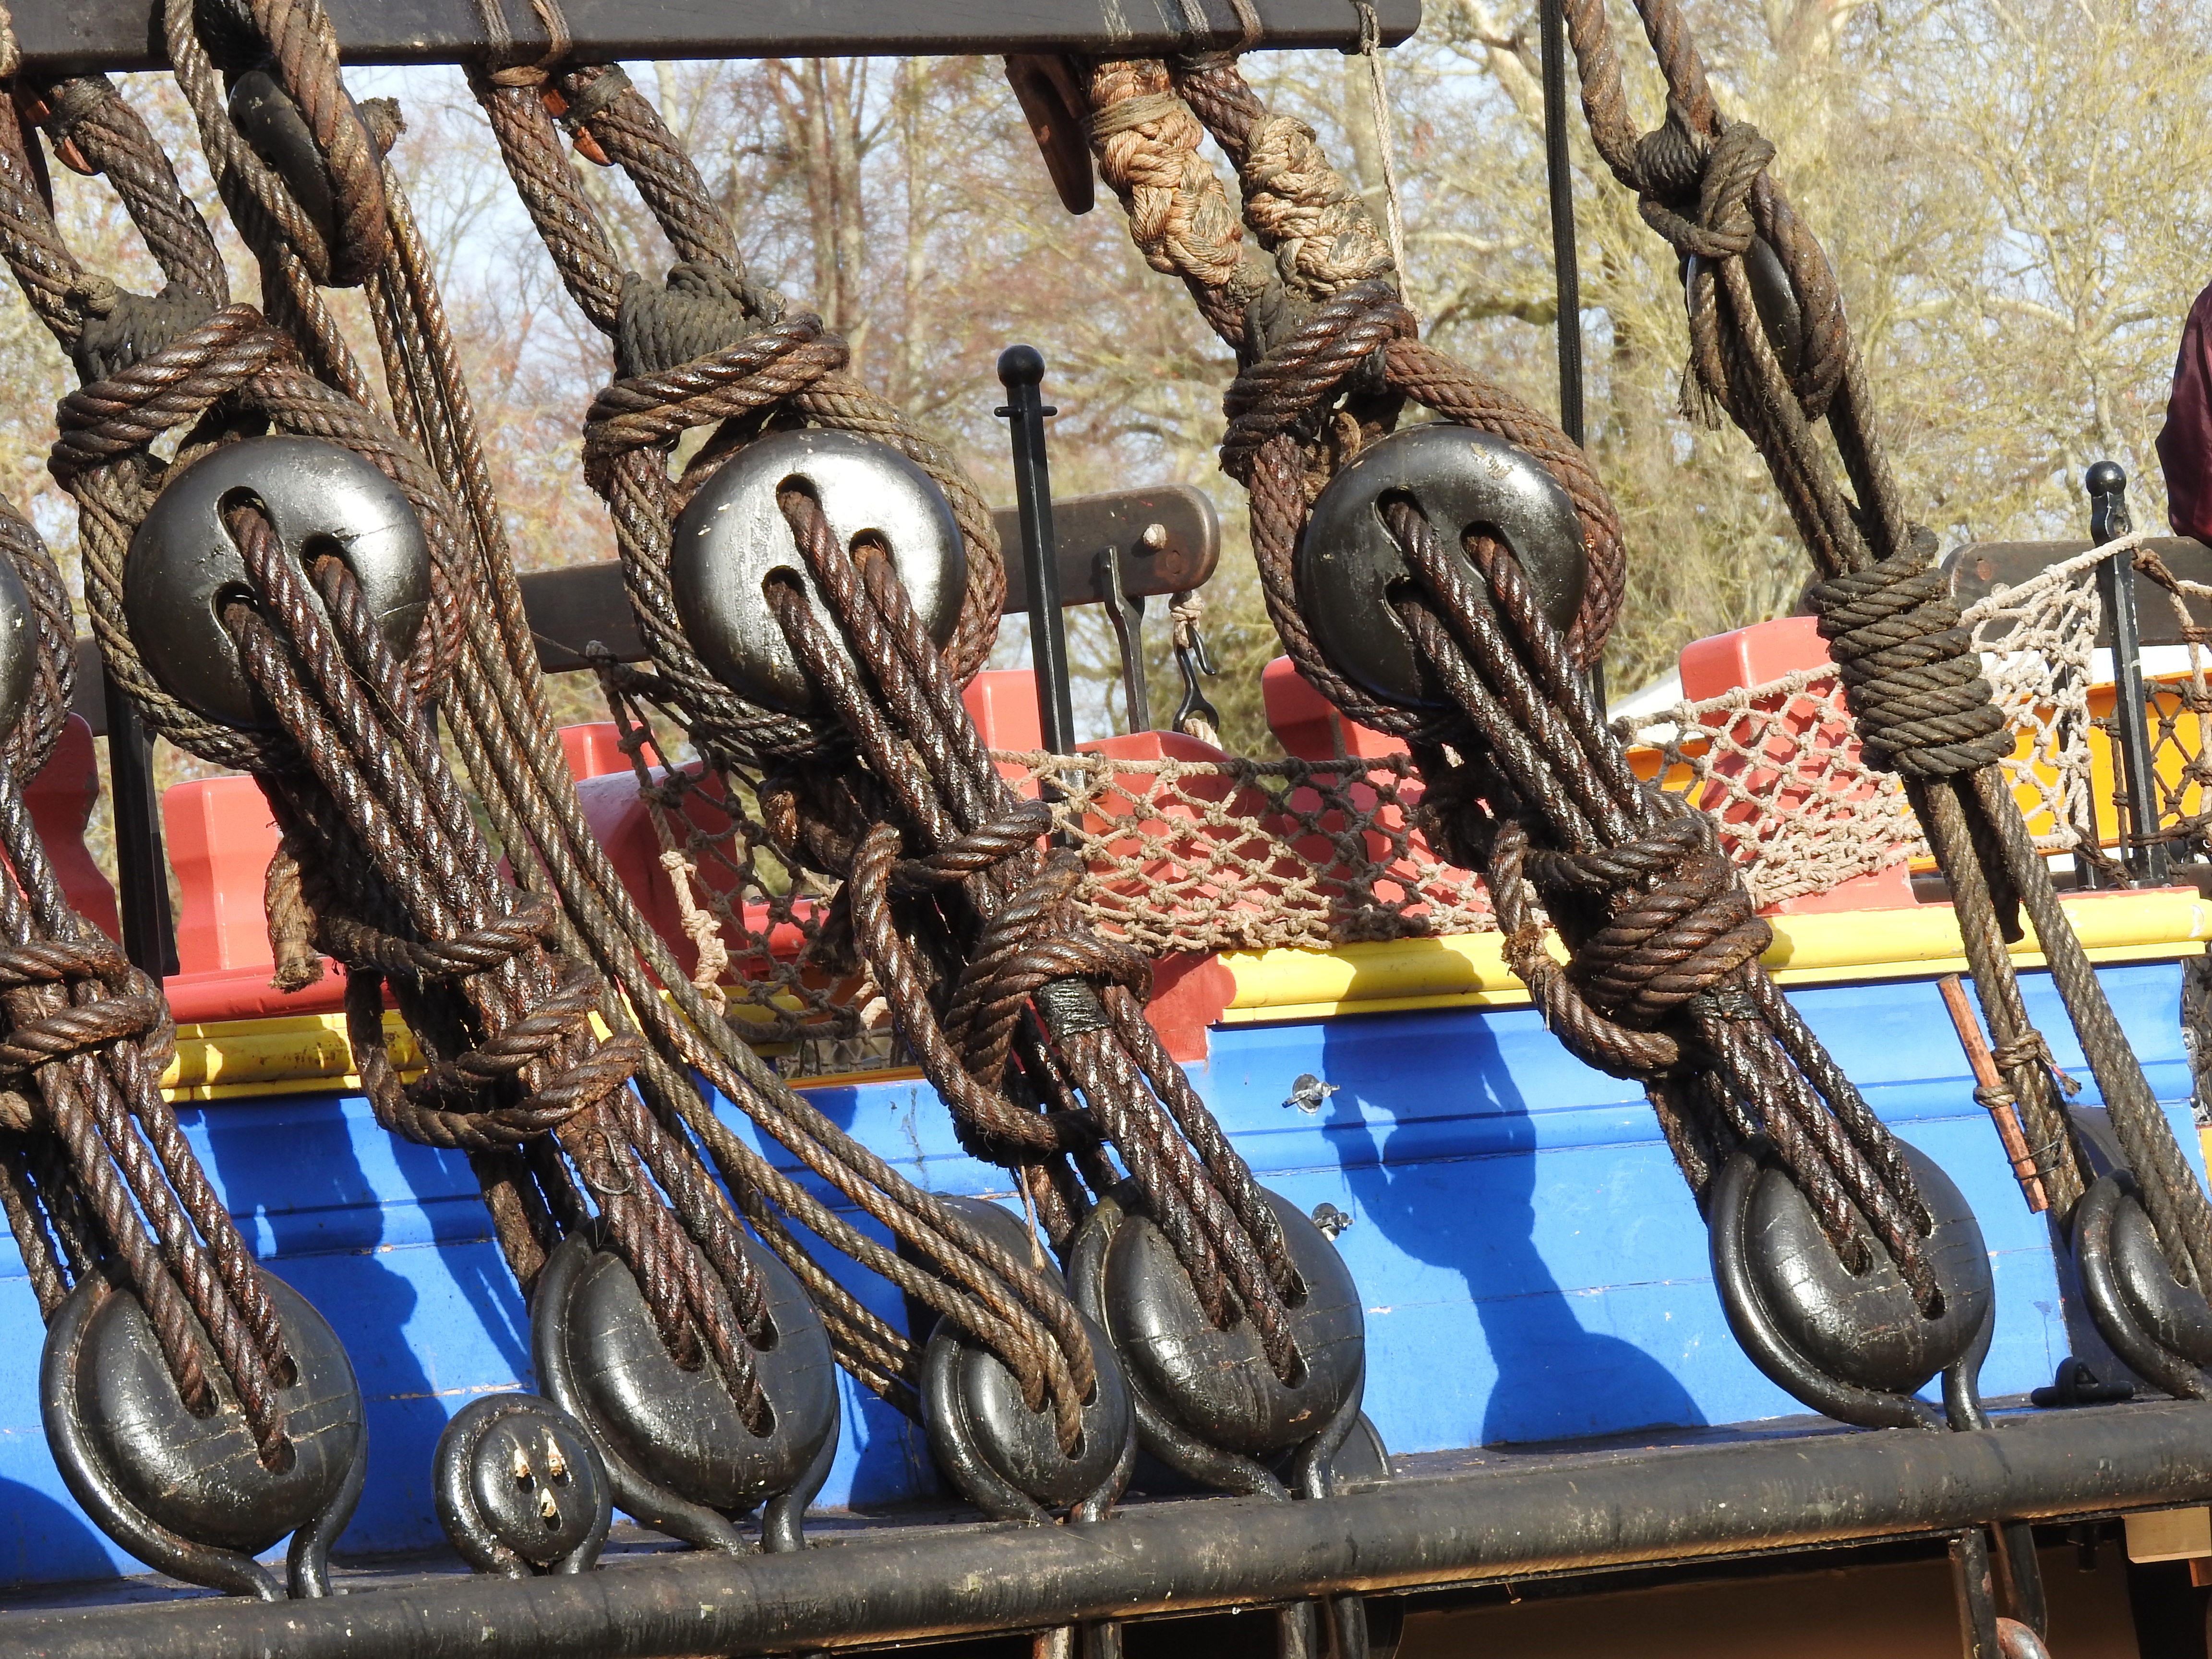
tree, product, hermione, rochefort, cordage, poulie